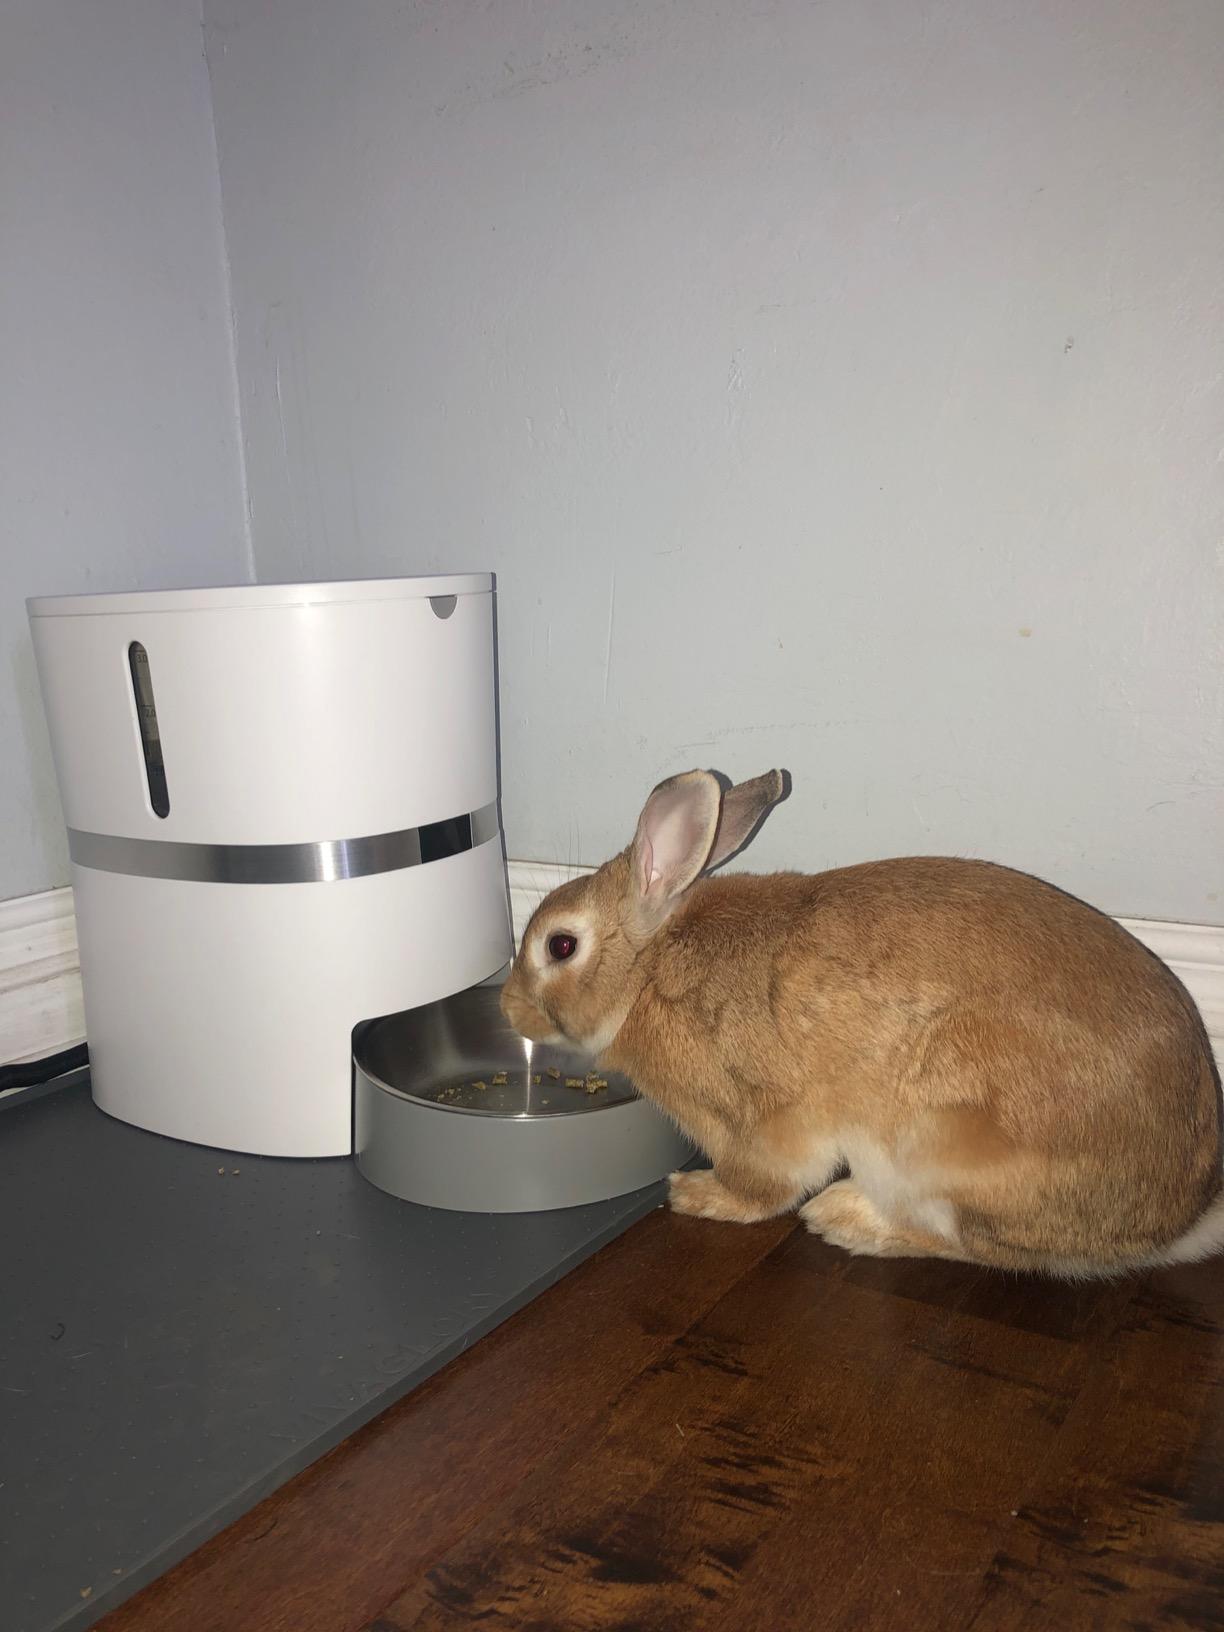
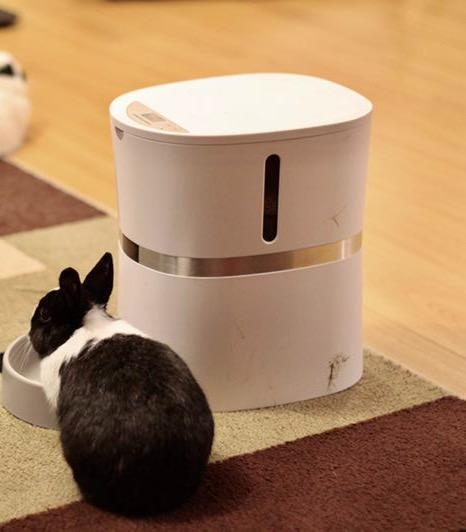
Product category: items_feeder
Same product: yes